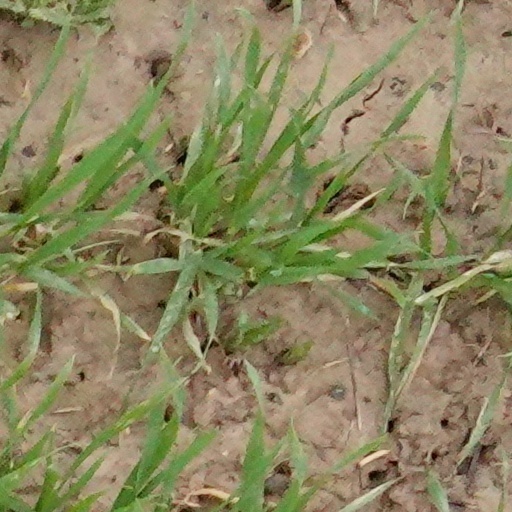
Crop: wheat